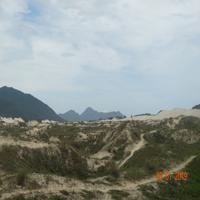
Weather: cloudy or overcast